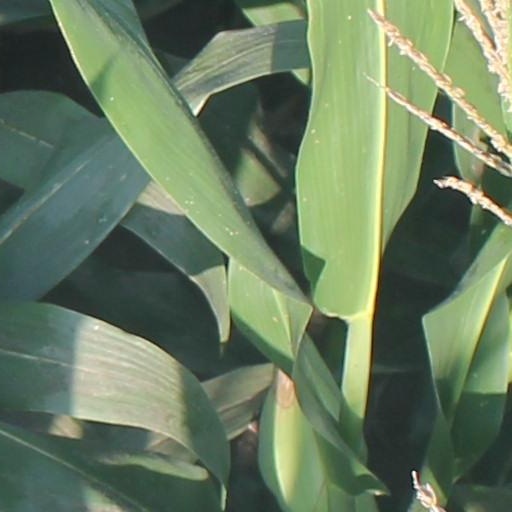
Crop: maize; corn